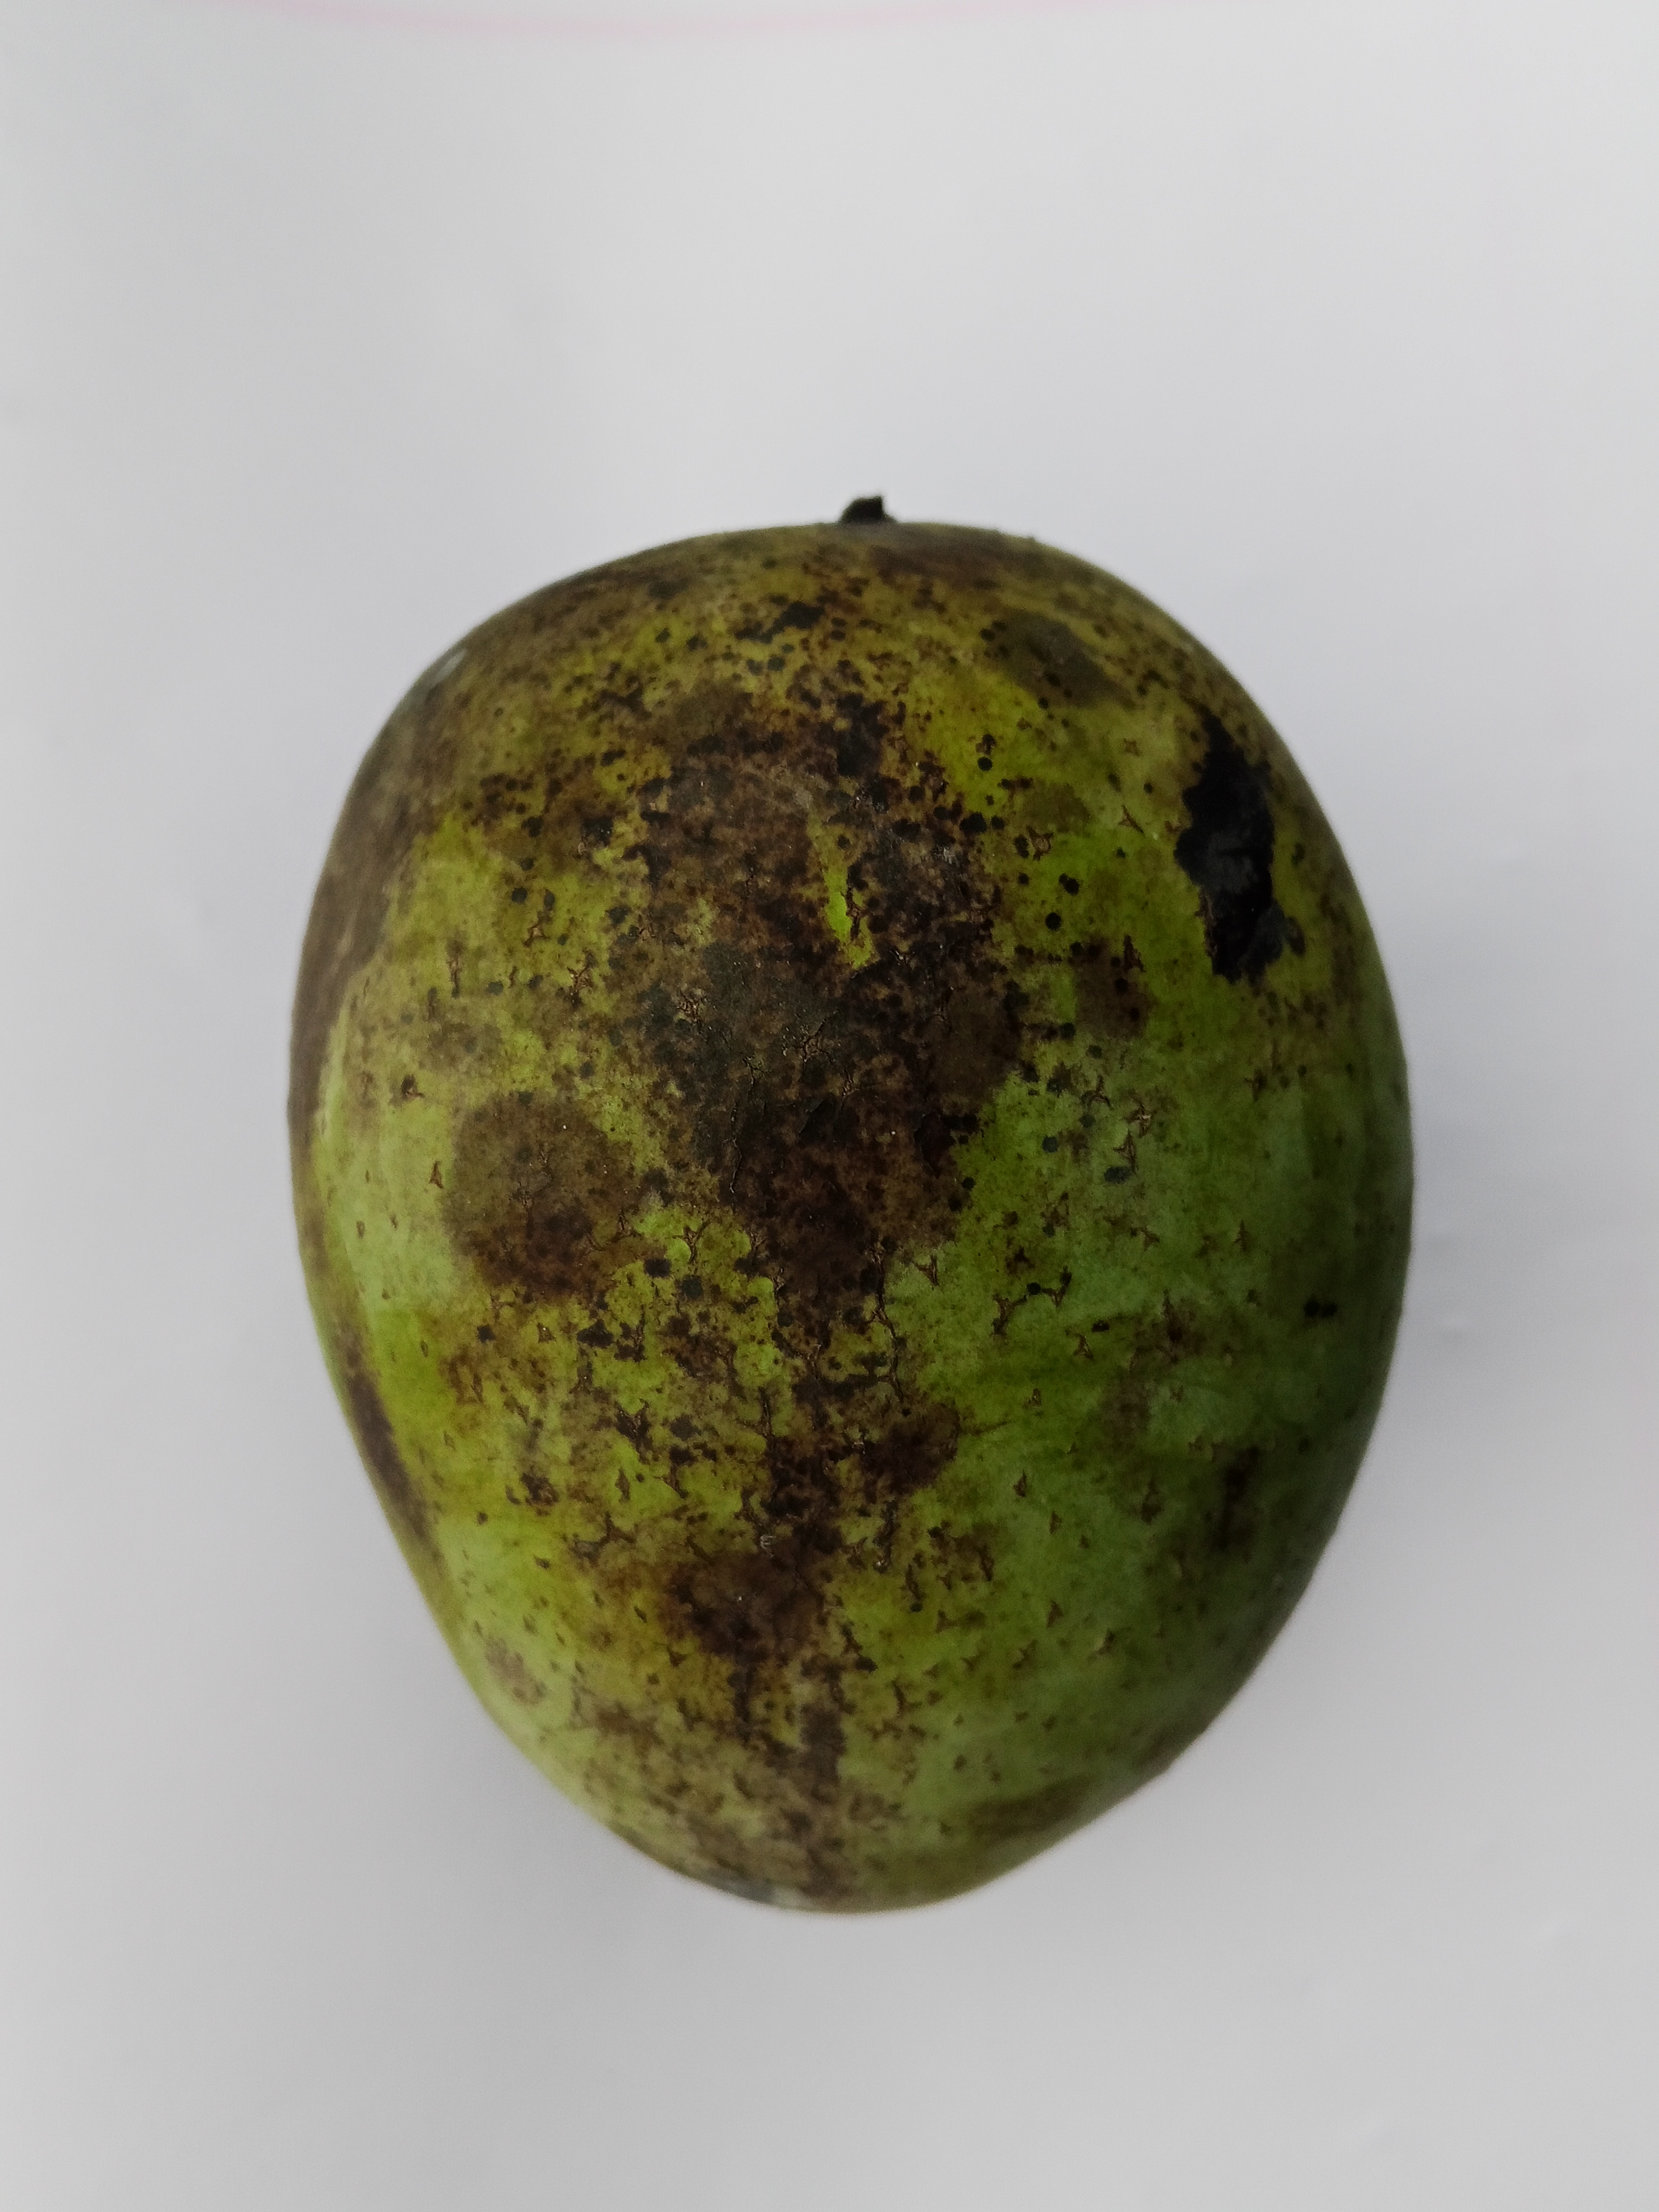
Mango variety: Langra